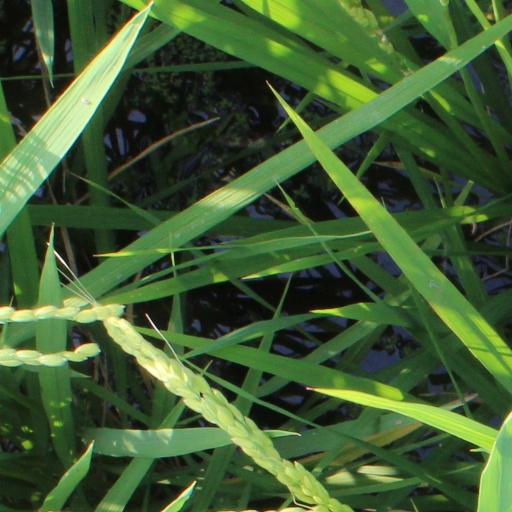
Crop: rice